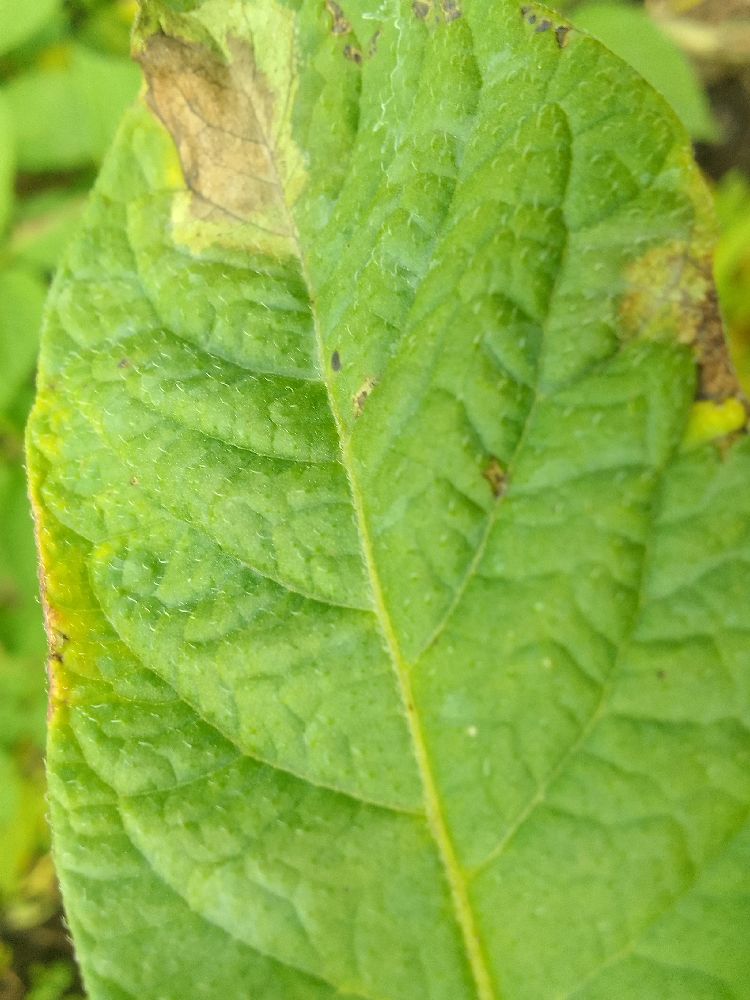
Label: Late blight